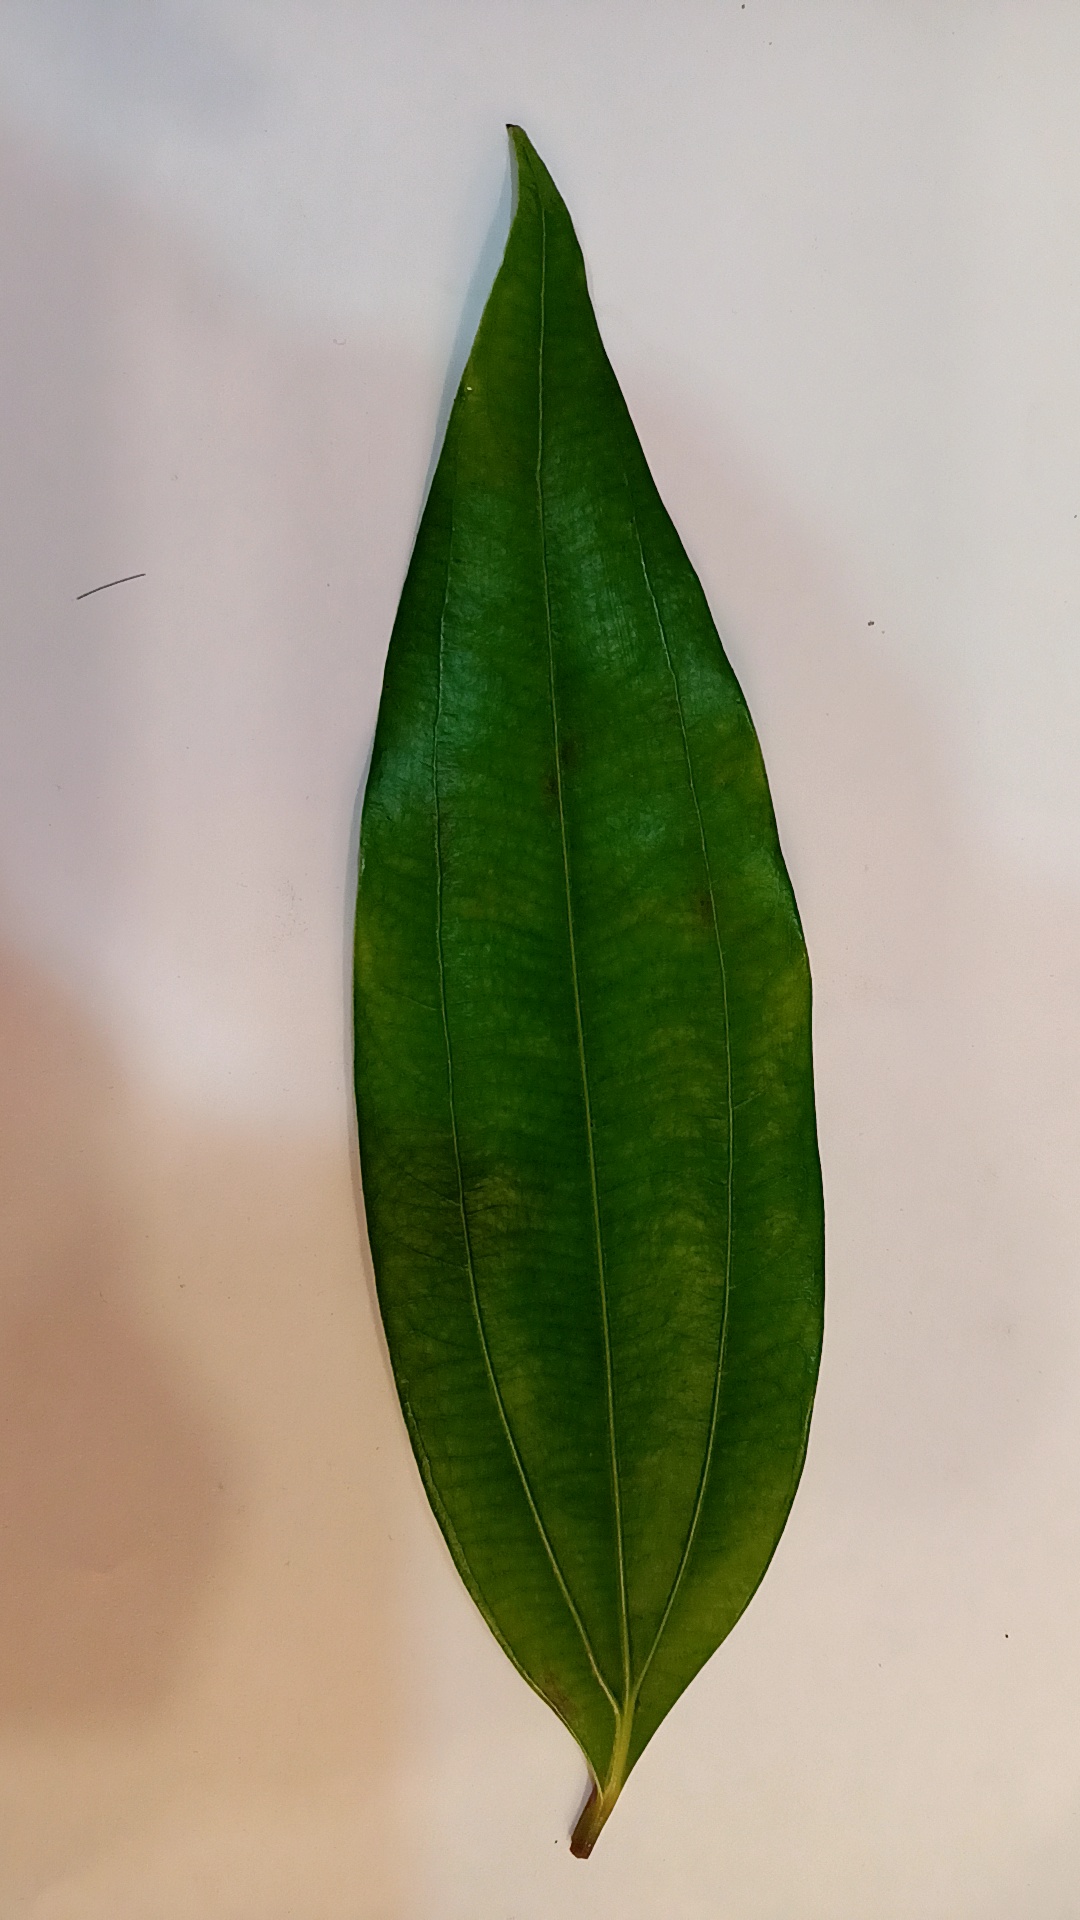
Label: Healthy